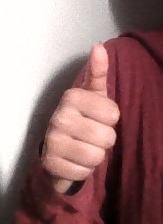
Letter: aleff